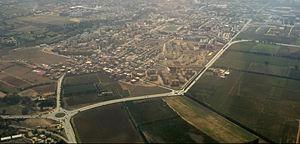
Vue aérienne de Reghaia depuis le nord
L'Oued Réghaïa est un cours d'eau de Basse Kabylie, qui prend naissance dans la commune de Bouzegza Keddara et forme le lac de Réghaïa juste avant de se jeter dans la Méditerranée.